Mirko Giansanti

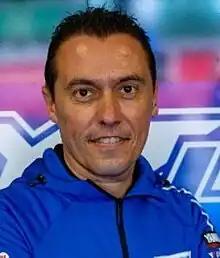

Mirko Giansanti (14 September 1976 – 7 August 2023) was an Italian Grand Prix motorcycle road racer.